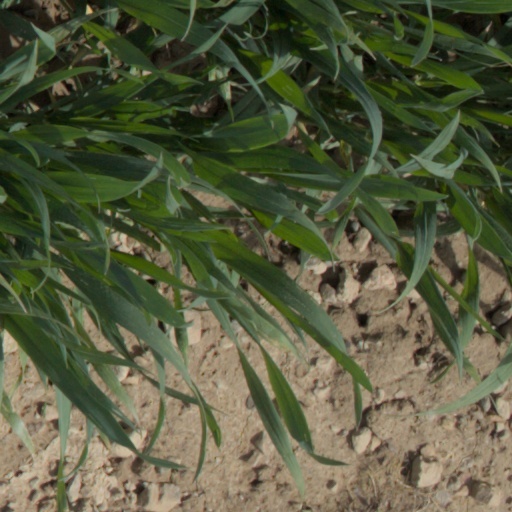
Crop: wheat